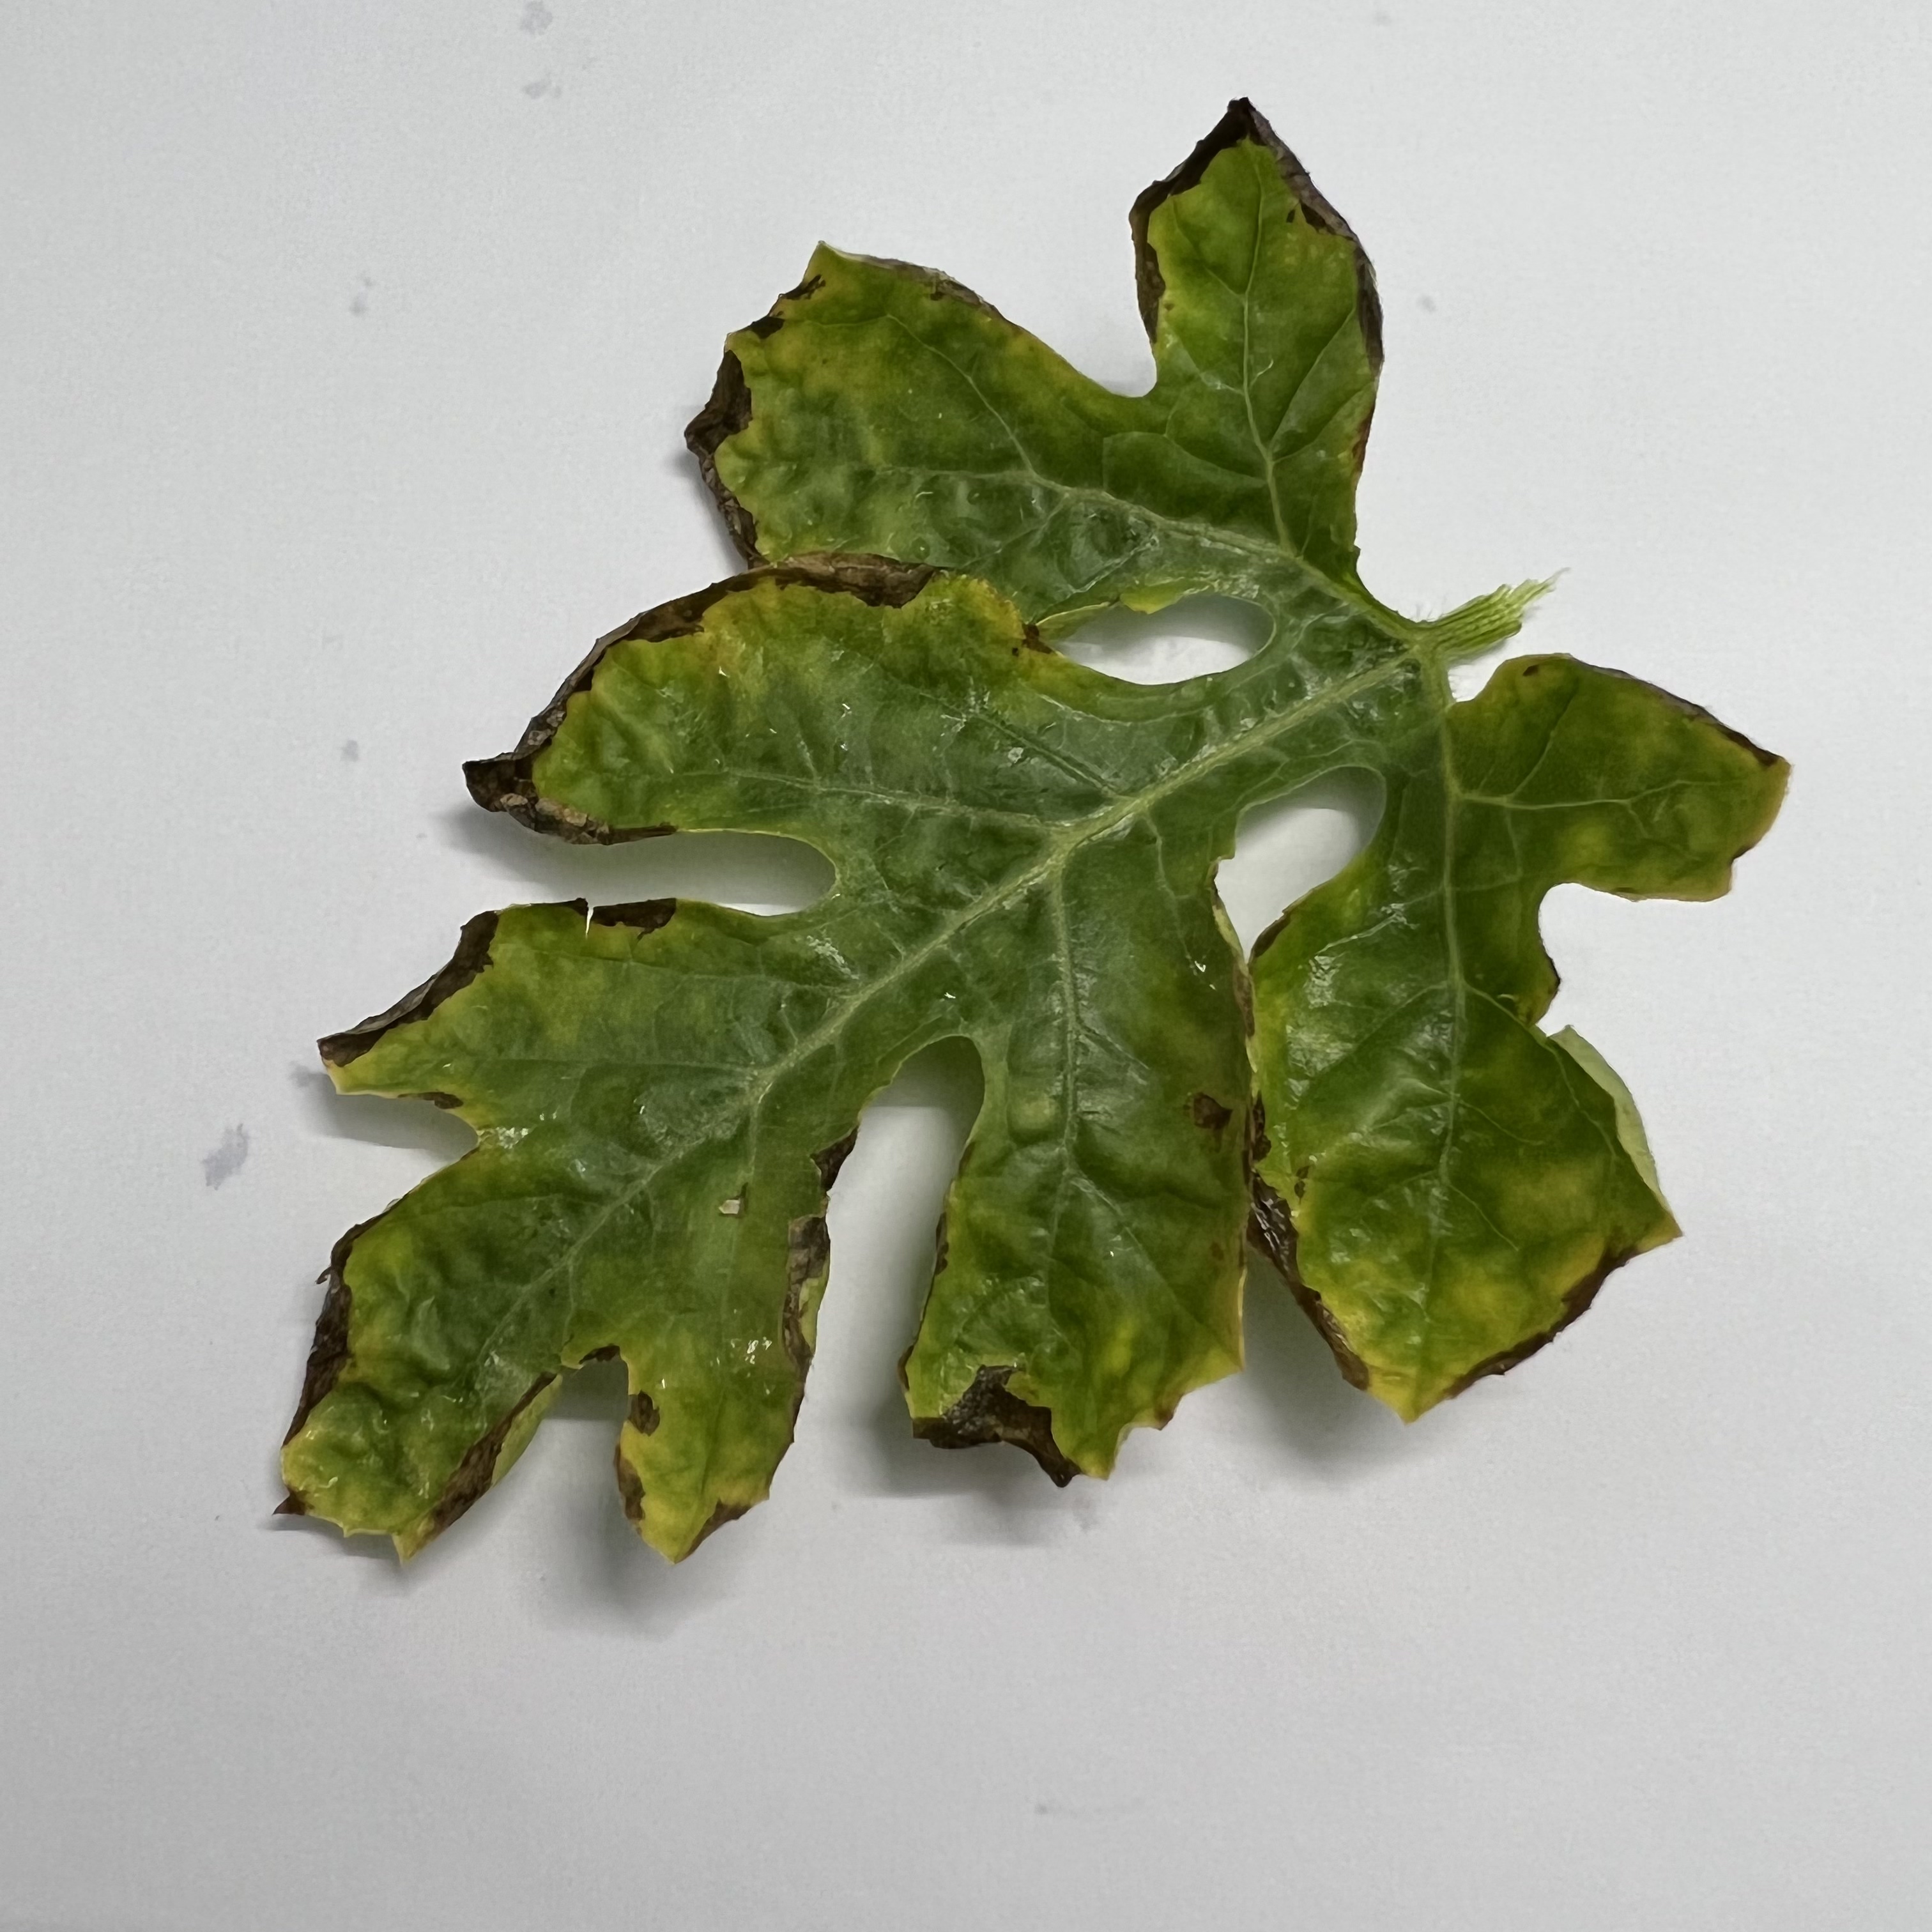
Label: Downy_Mildew